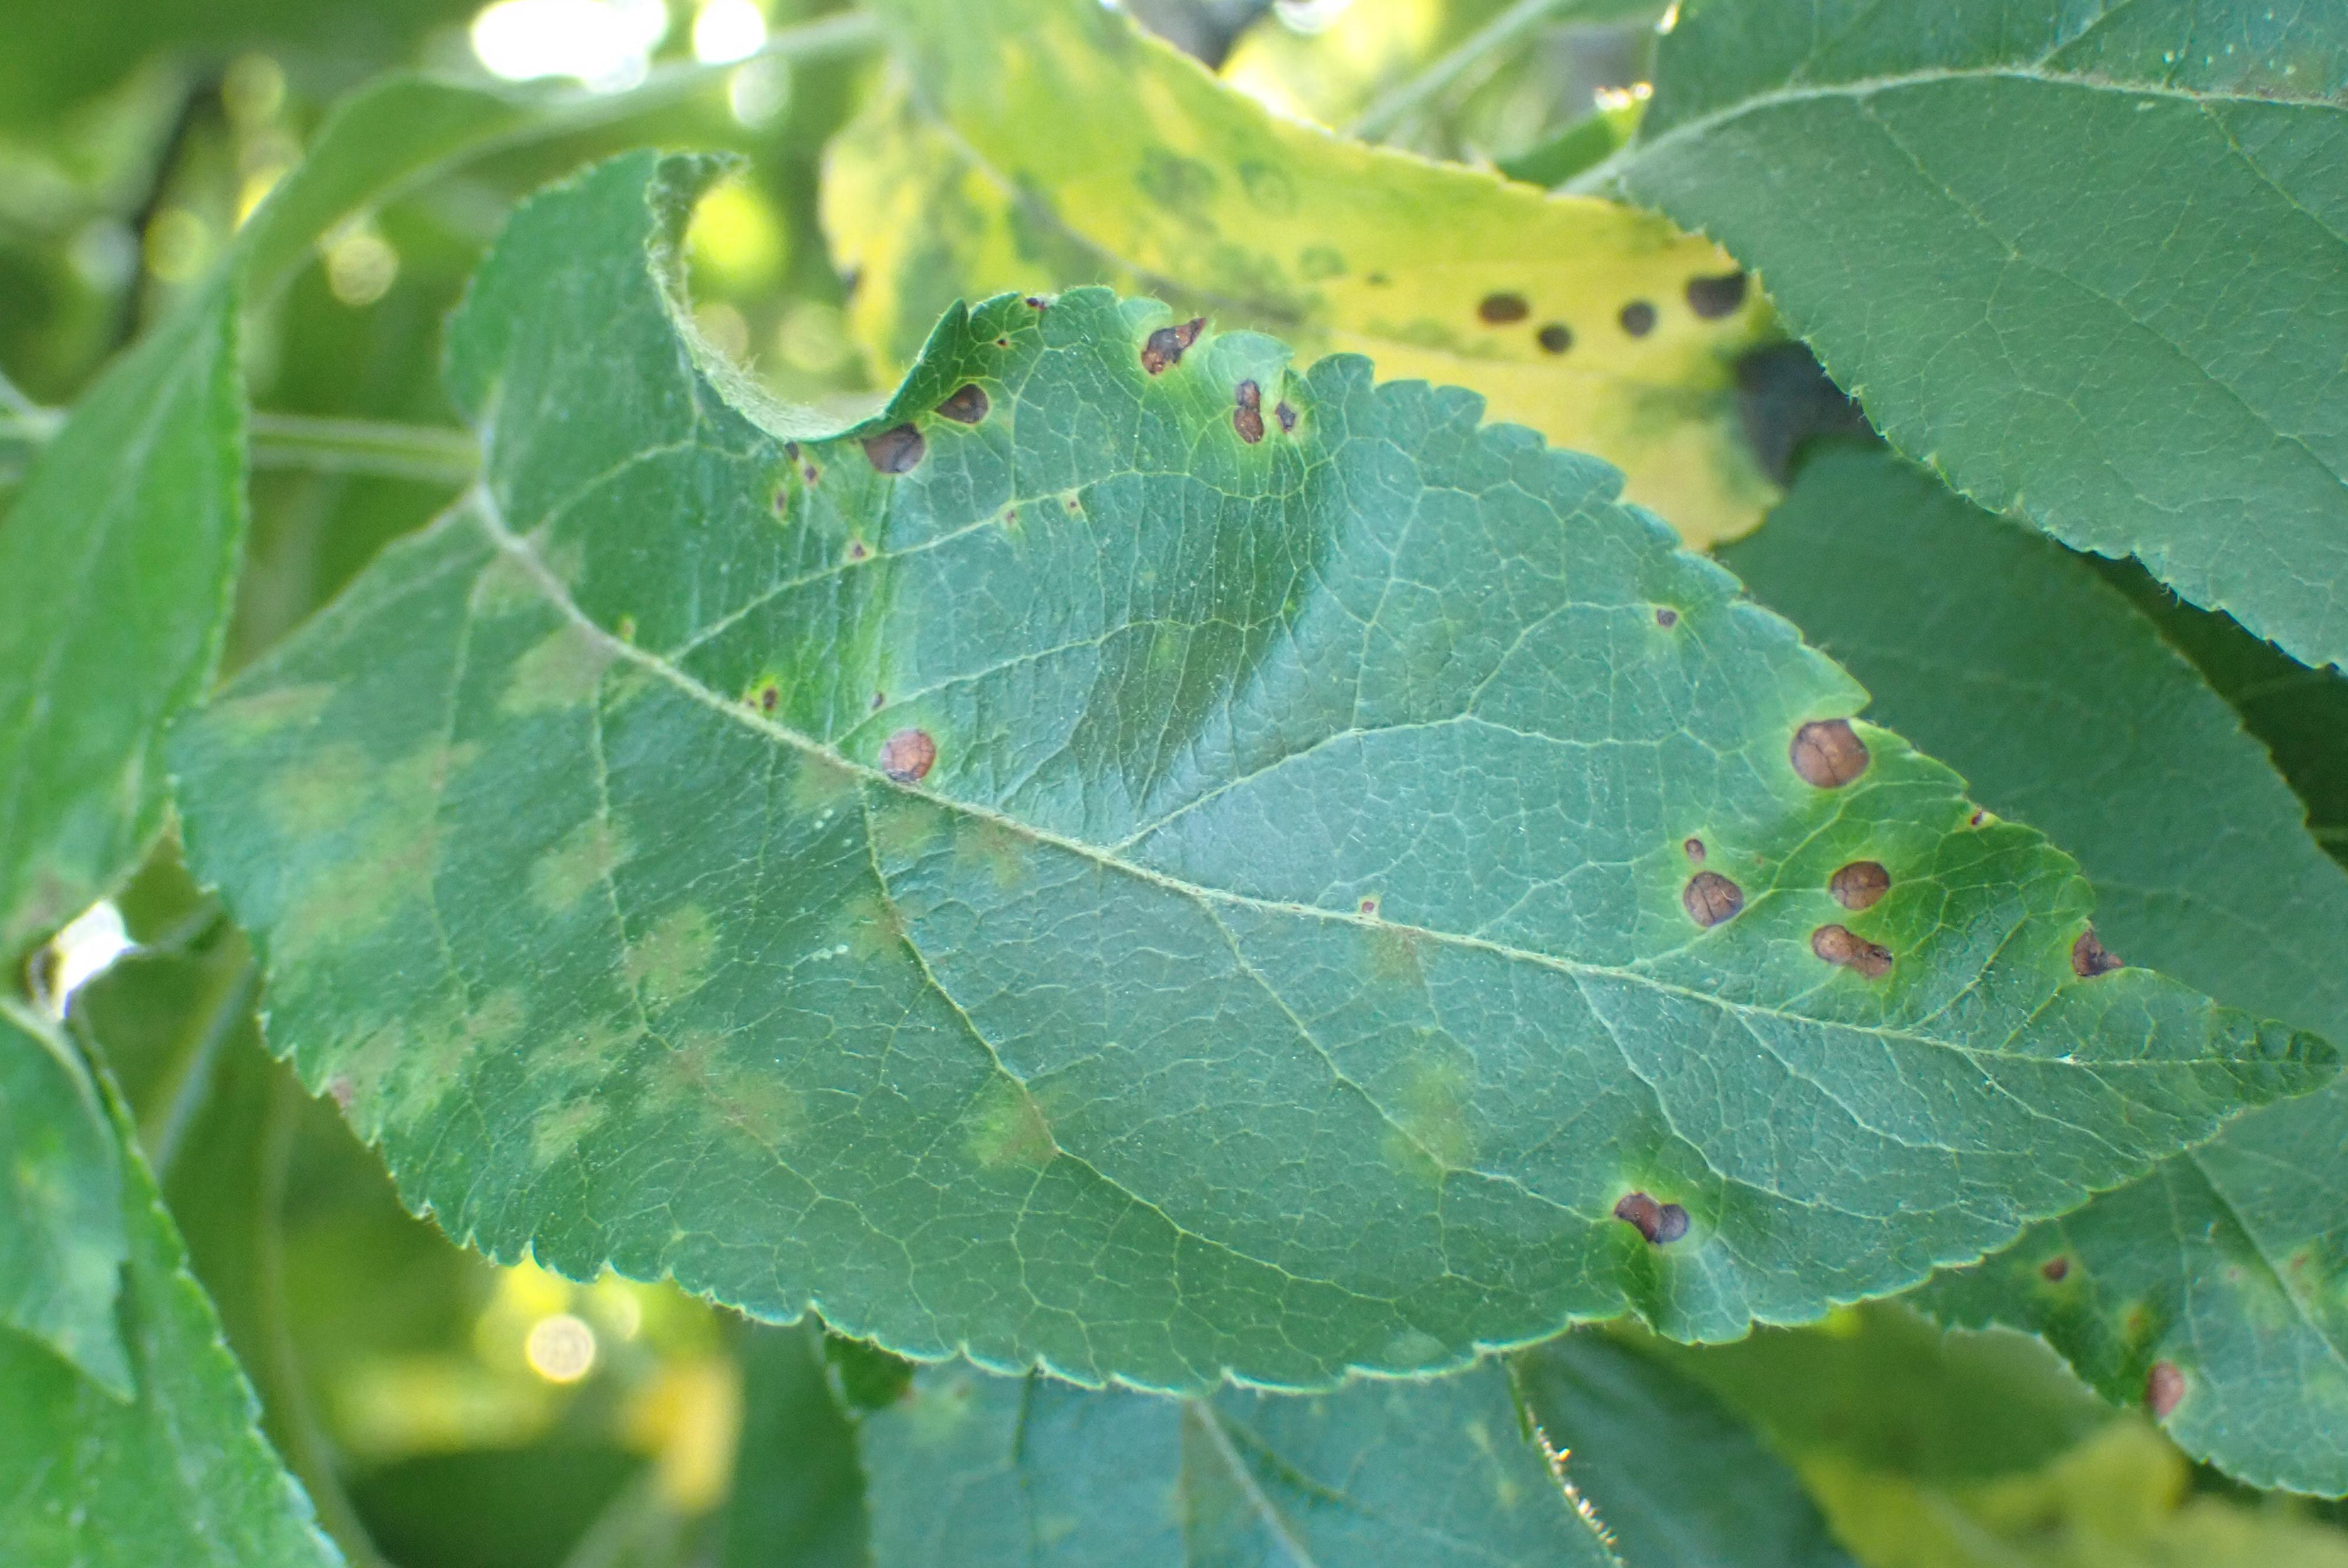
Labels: complex